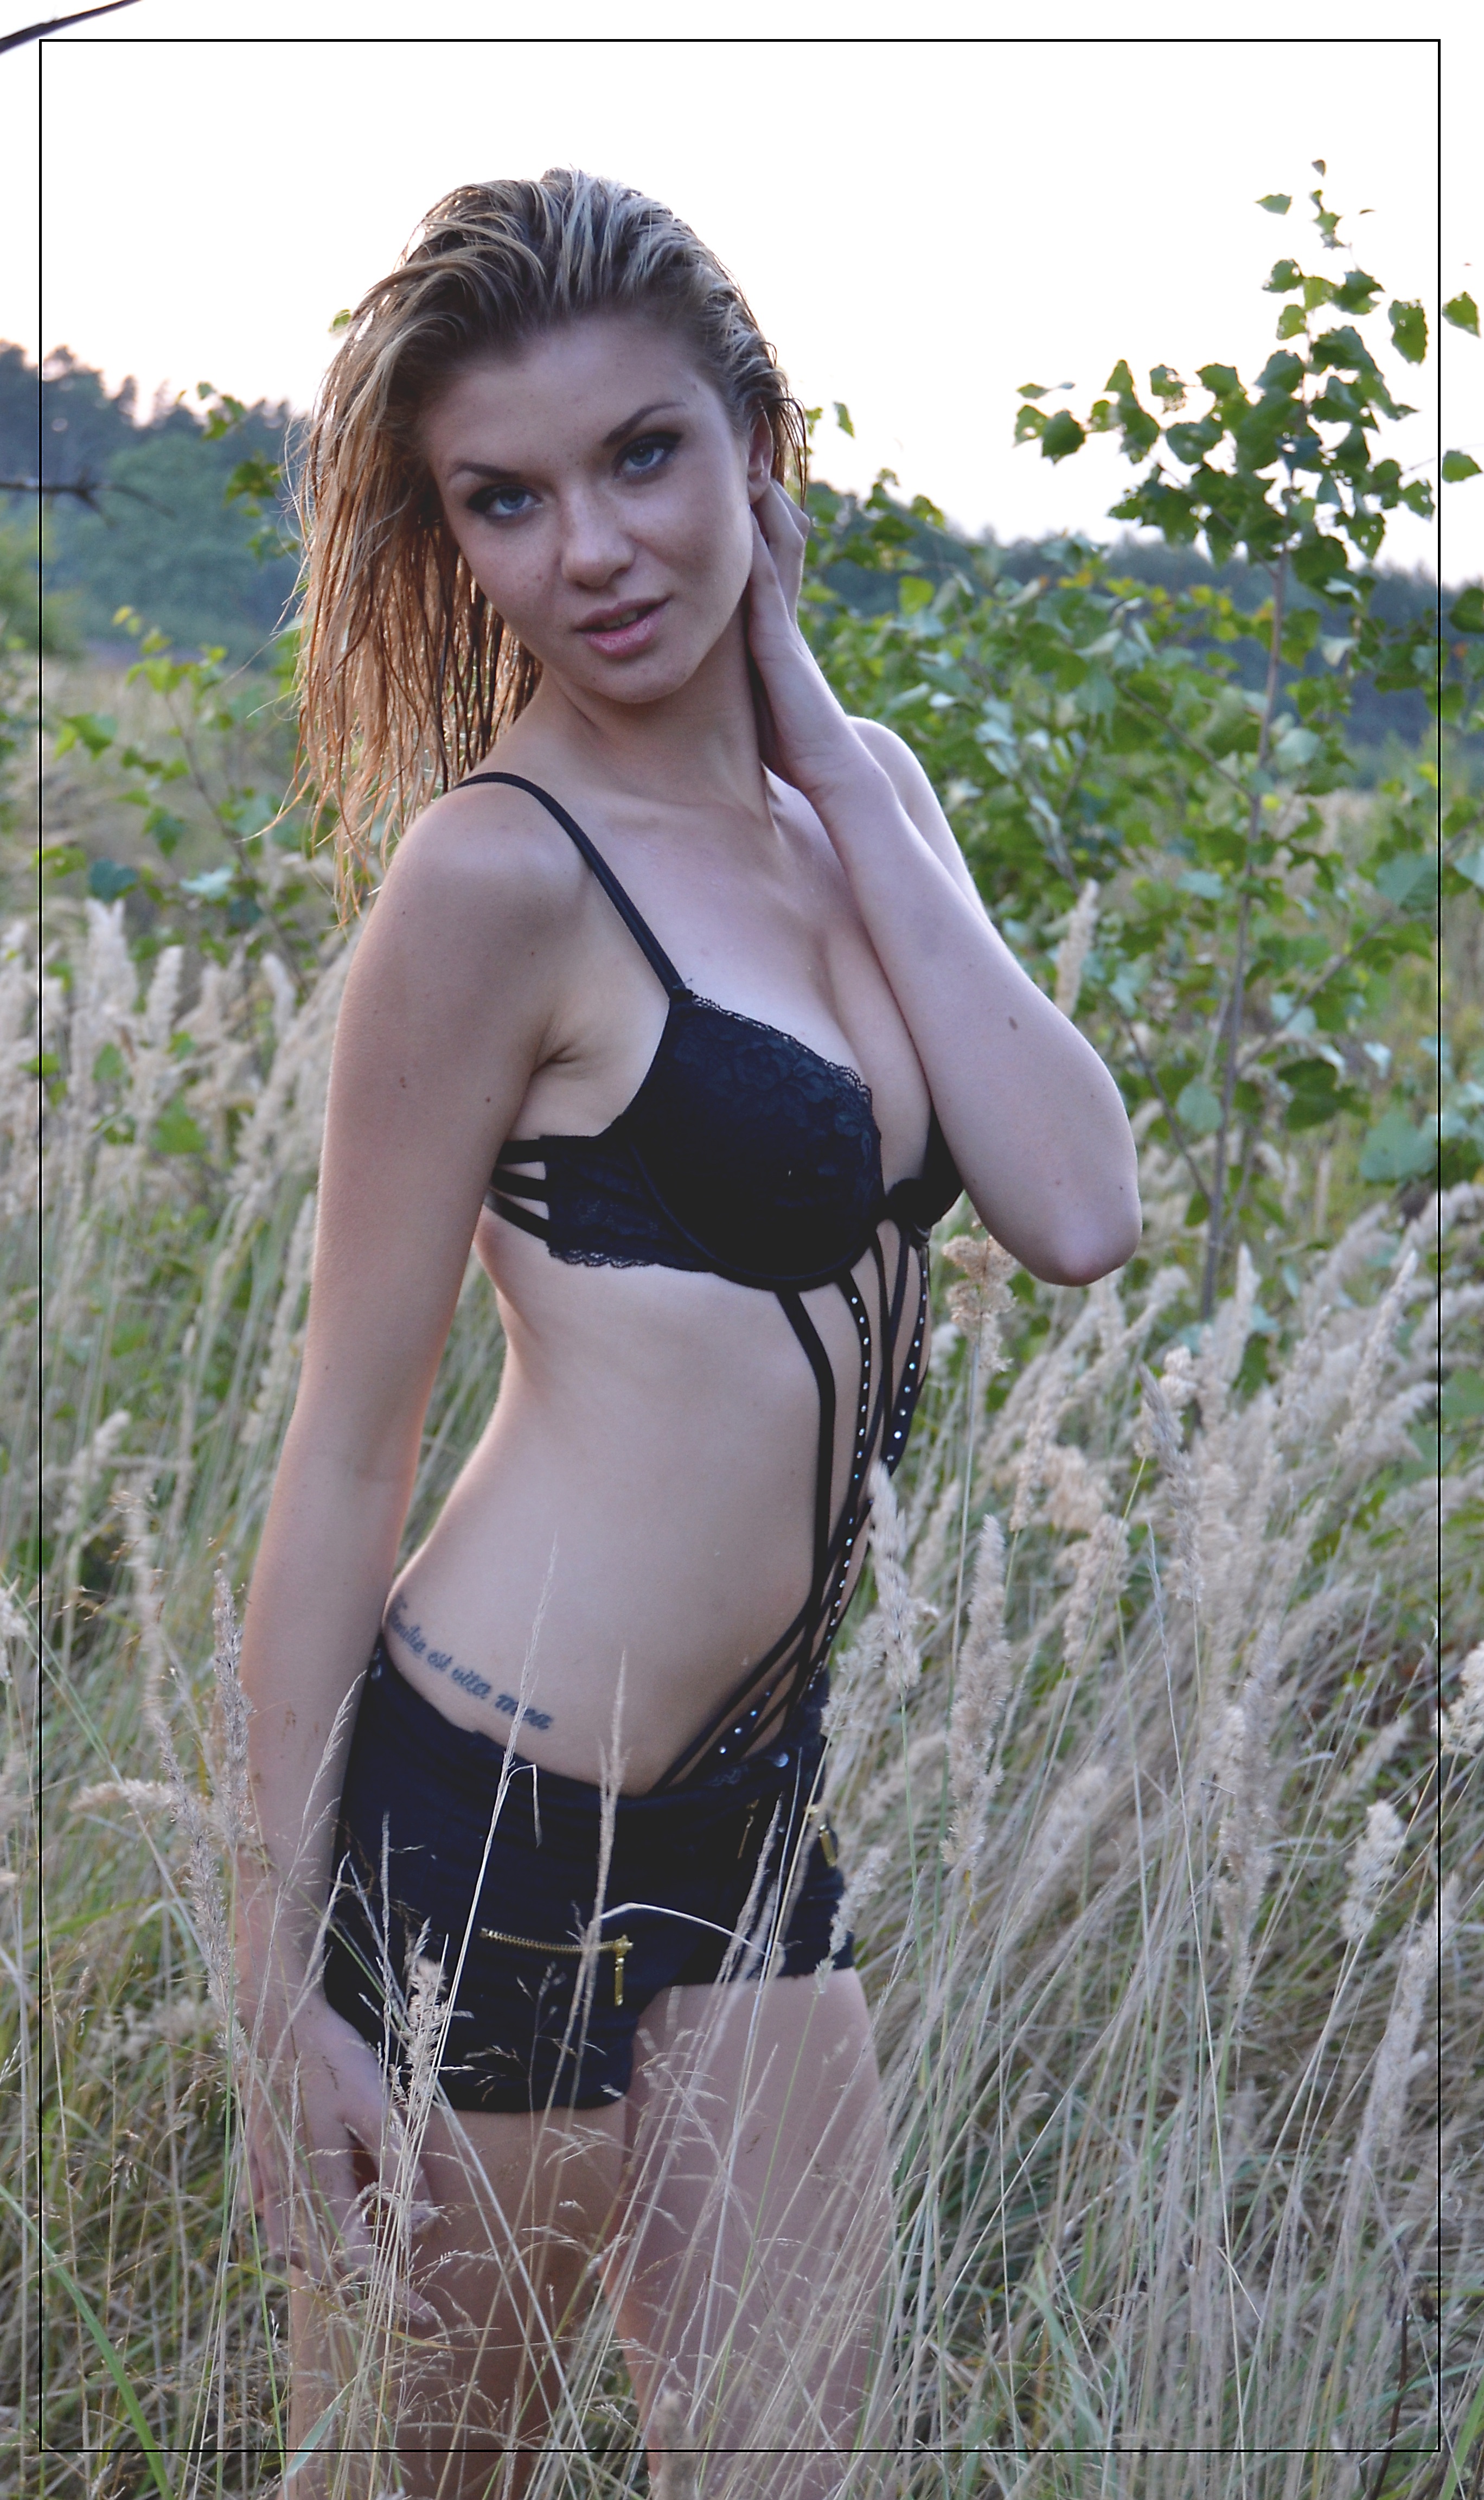
hand, landscape, nature, girl, hair, leg, portrait, model, clothing, blonde, hairstyle, muscle, swimwear, long hair, human body, black hair, beauty, blond, character, abdomen, photo shoot, art model